Ōtorohanga

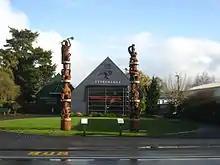
Ōtorohanga district library

Ōtorohanga is built on the Waipā's flood plain, but is largely protected by stop banks built between 1961 and 1966, following a major flood in 1958. However, in 2004 Ōtorohanga Primary was flooded by about of water and children were temporarily transferred to the then recently closed Tihiroa Primary School, about north of Ōtorohanga on SH31. In 1907 the whole town was flooded. Houses were also flooded in 1893 and 1926.